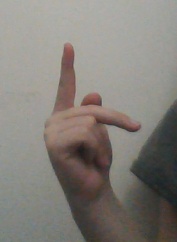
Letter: dha